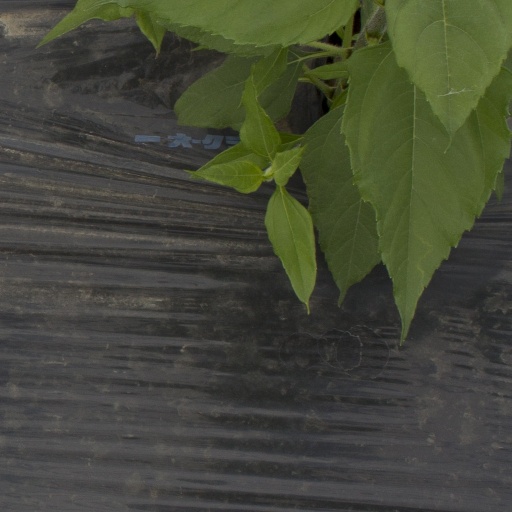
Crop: Jerusalem artichoke